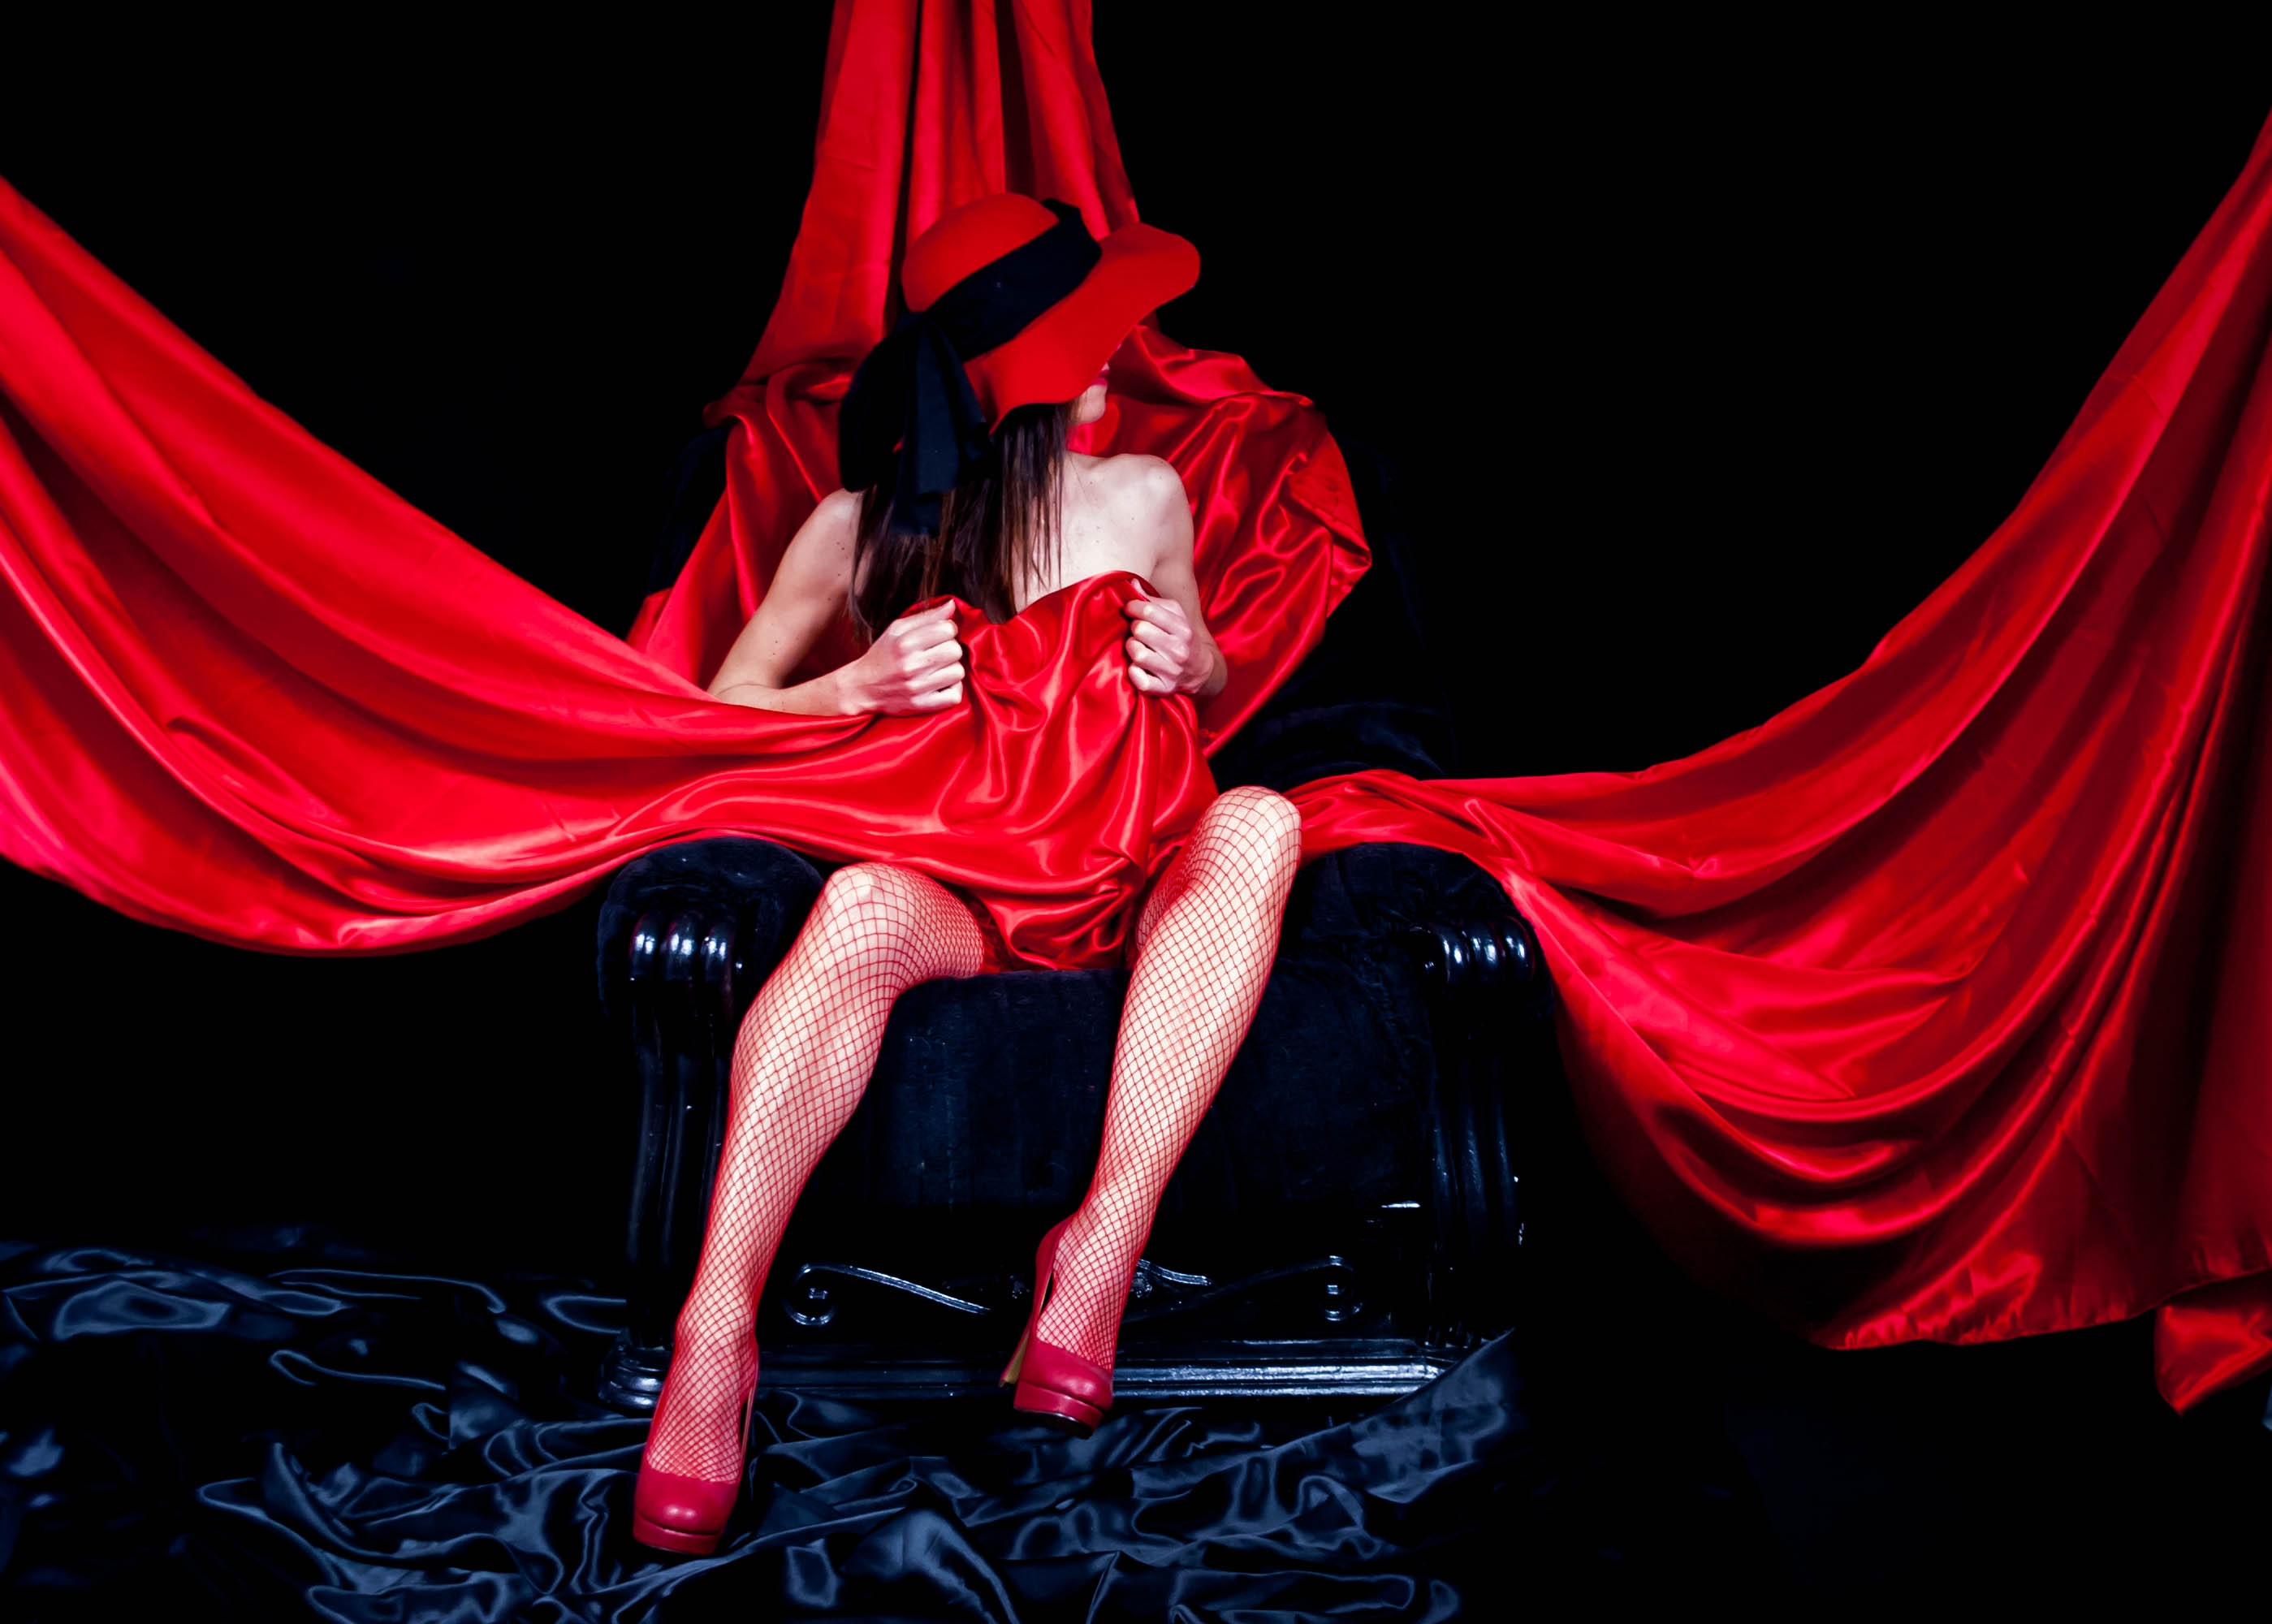
woman, dance, red, hat, performance art, stage, performance, body, s, entertainment, sensual, sensuality, performing arts, young women, aerialist